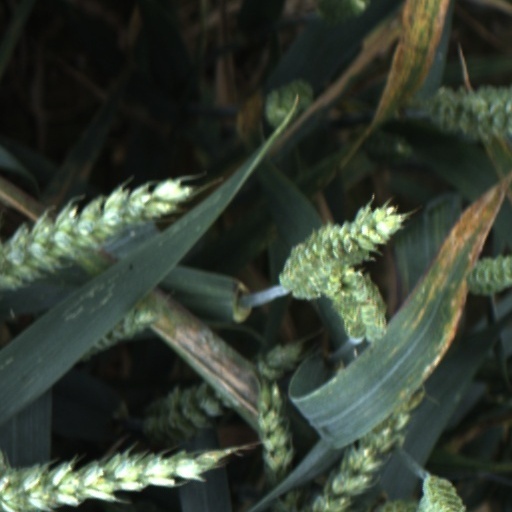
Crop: wheat